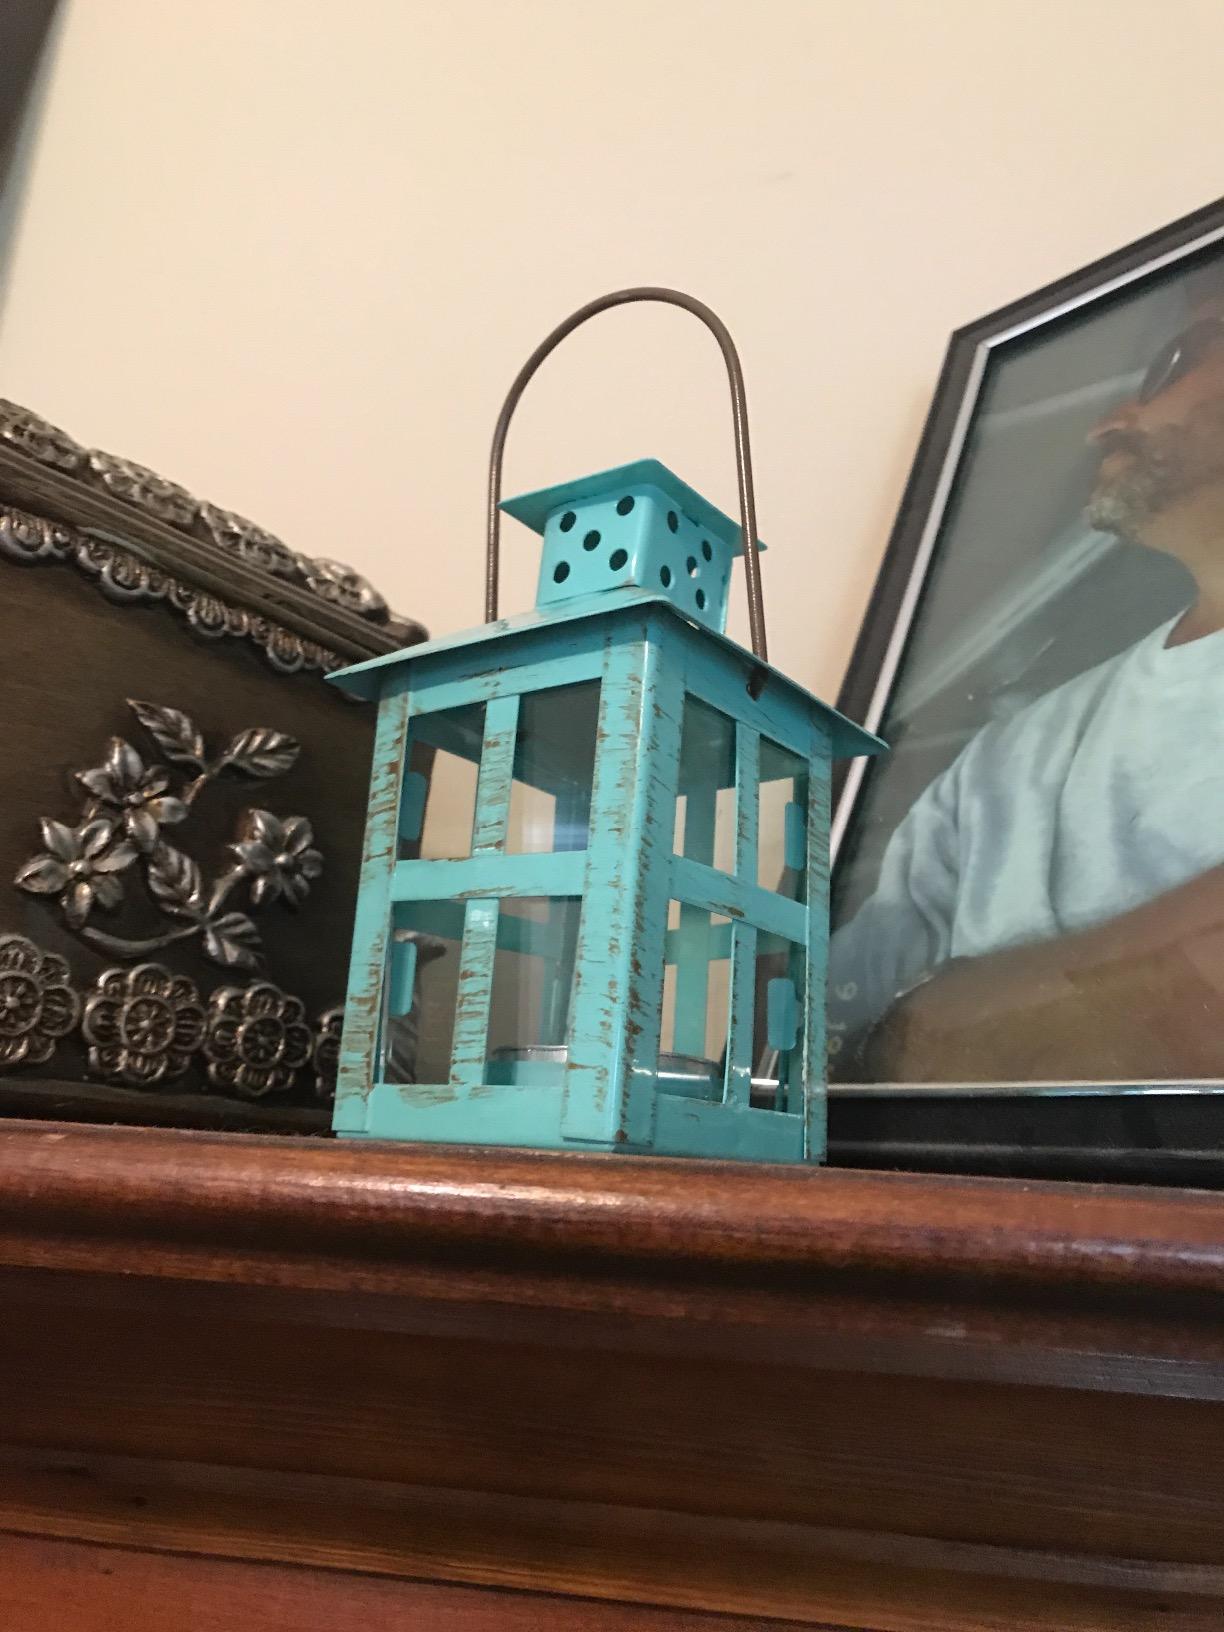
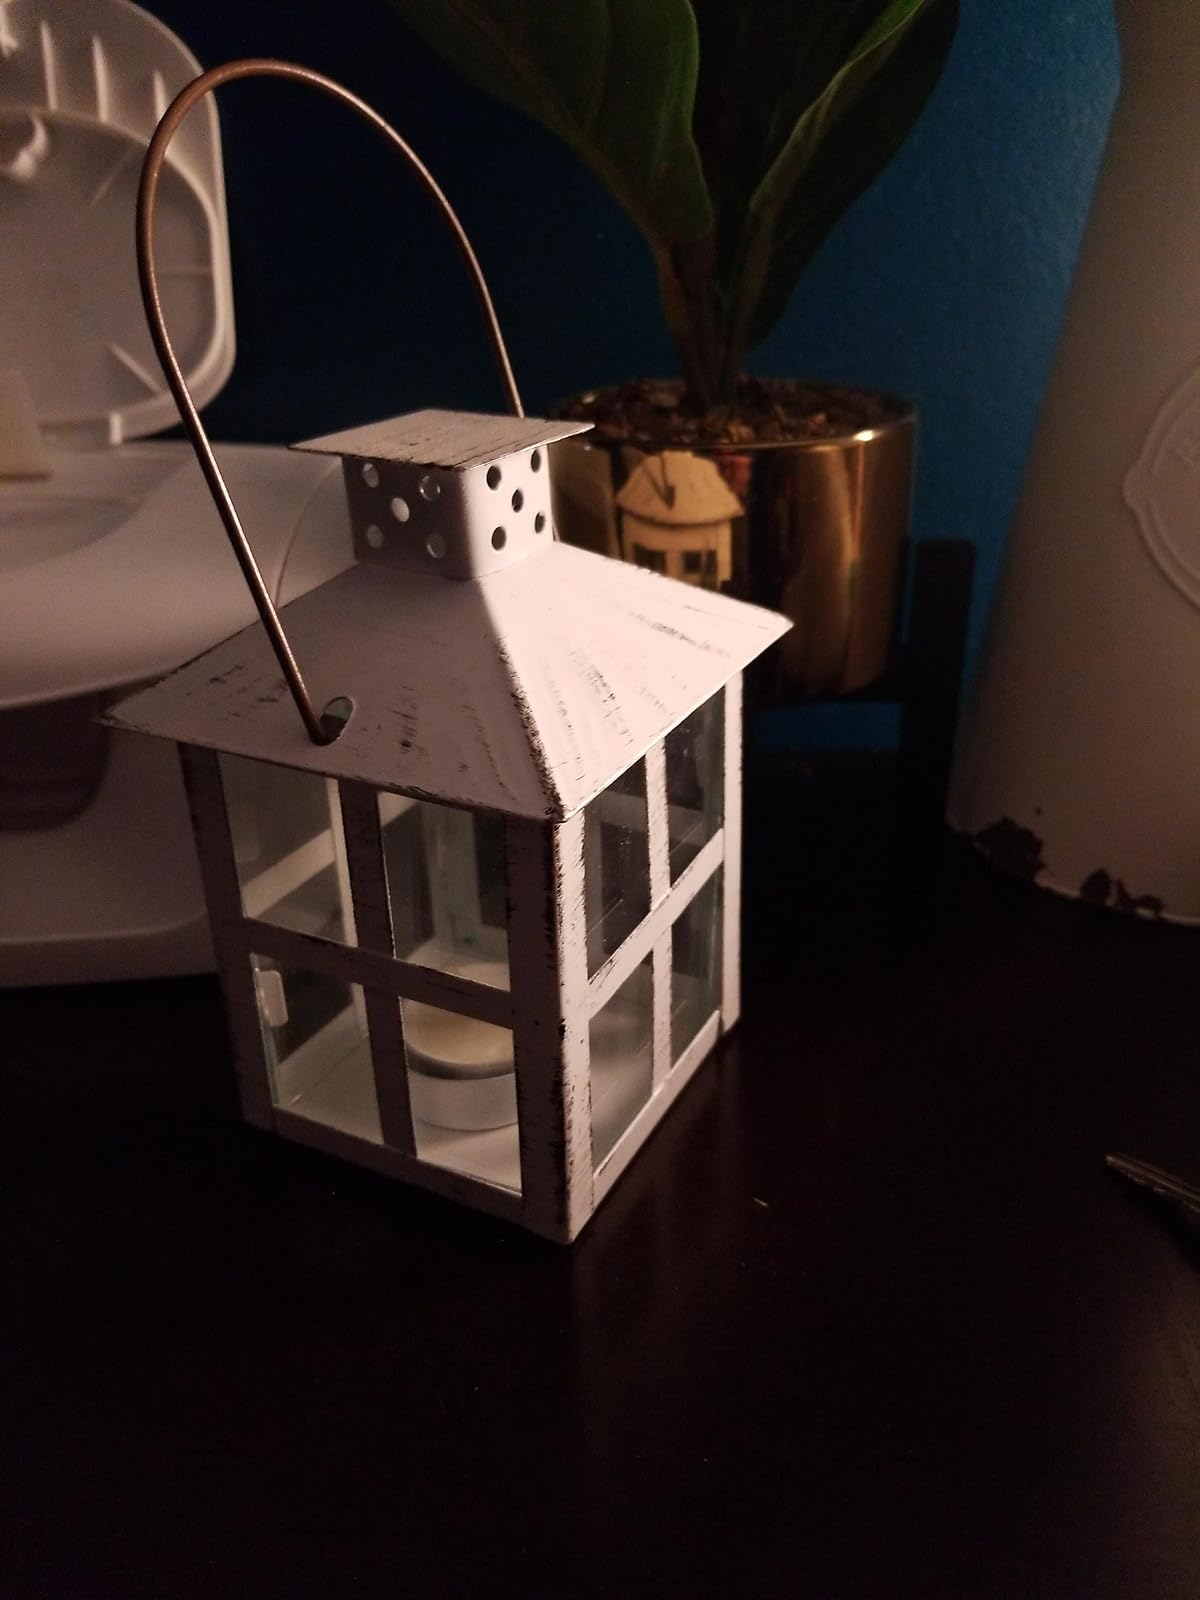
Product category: lantern
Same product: no